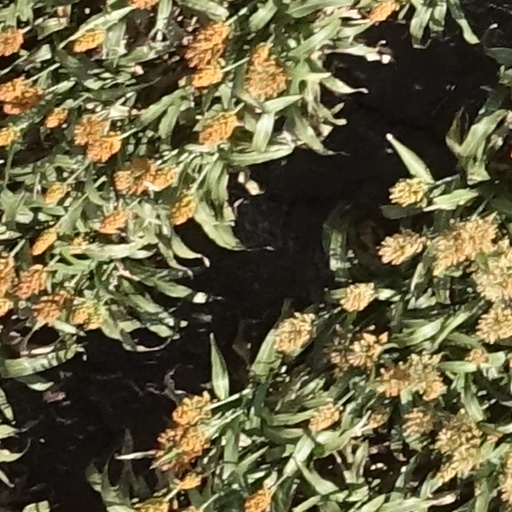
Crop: sorghum